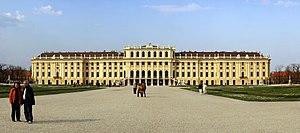
Autriche, Vienne, Château de Schönbrunn Polski: Pałac Schönbrunn w Wiedniu Suomi: Schönbrunnin linna Wienissä, Itävallassa. Kuva otettu talvella.